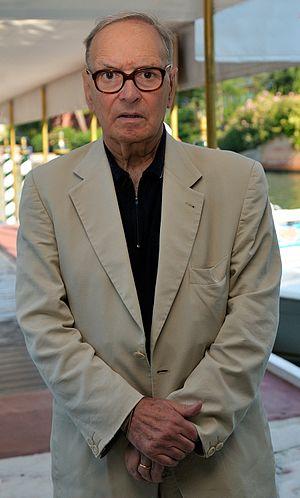
Ennio Morricone lors du 66ème Festival du Cinéma de Venise (Mostra), 3ème jour (04/09/2009).
Ennio Morricone a composé la musique de plus de 500 films et programmes télévisés, et vendu plus de 70 millions de disques dans le monde.